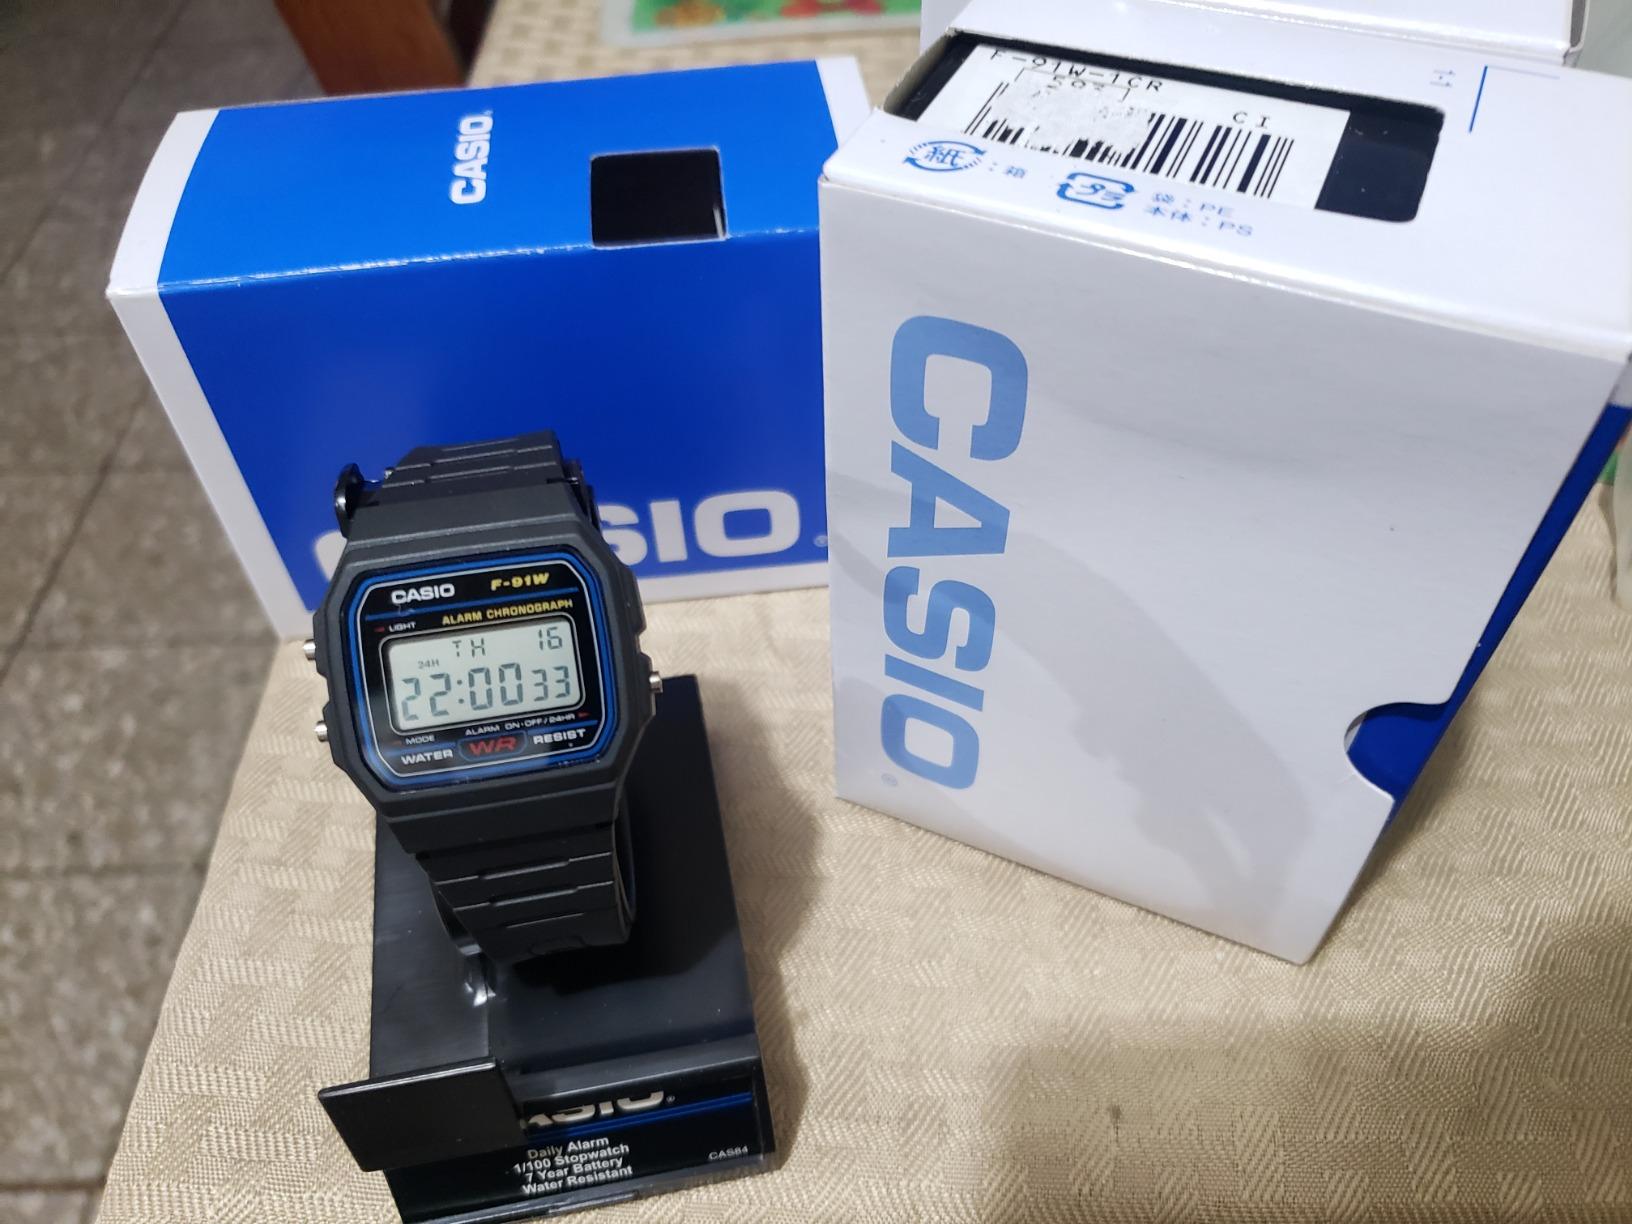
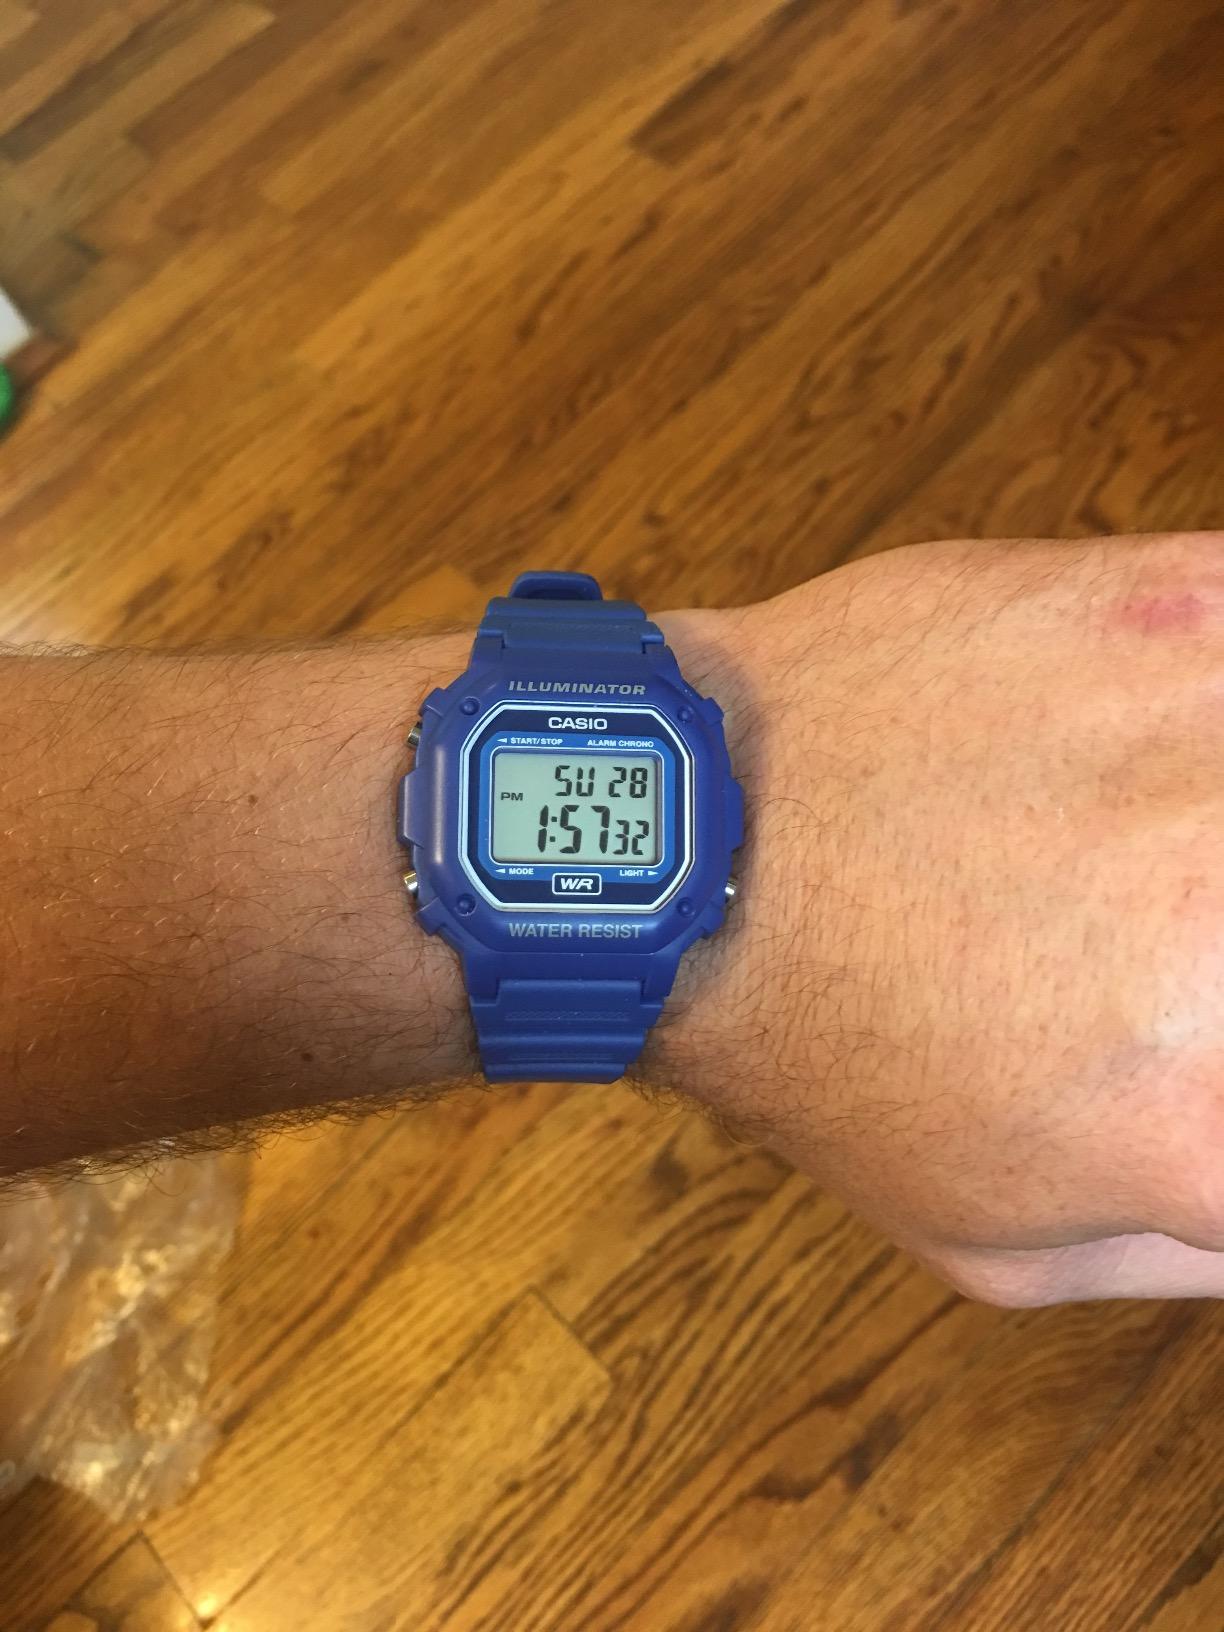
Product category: accessories_watch
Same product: no